Sommersby

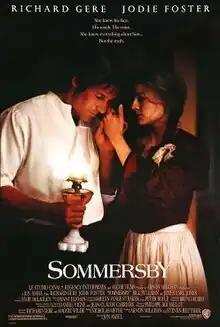
Theatrical release poster

Sommersby is a 1993 period romantic drama film directed by Jon Amiel from a screenplay by Nicholas Meyer and Sarah Kernochan, adapted from the historical account of the 16th-century French peasant Martin Guerre. Based on the 1982 French film "The Return of Martin Guerre", the film stars Richard Gere and Jodie Foster, with Bill Pullman, James Earl Jones, Clarice Taylor, Frankie Faison, and R. Lee Ermey in supporting roles. Set in the Reconstruction era, it depicts a farmer returning home from the American Civil War, with his wife beginning to suspect that he is an impostor while also falling in love with him.